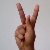
The image shows a hand gesture representing the letter 'K' in Indian Sign Language.